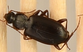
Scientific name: Calathus advena
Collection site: Rocky Mountains NEON (RMNP), plot RMNP_014